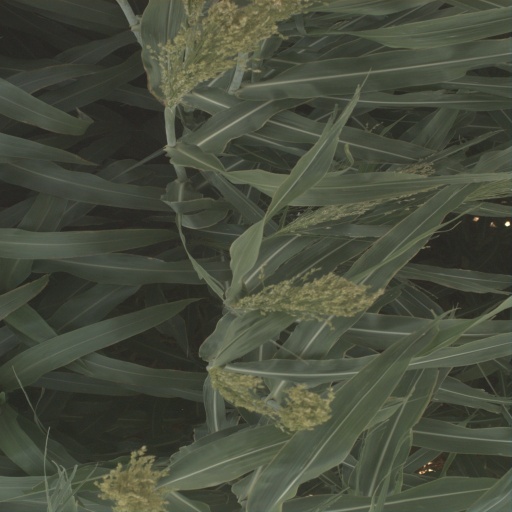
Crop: sorghum